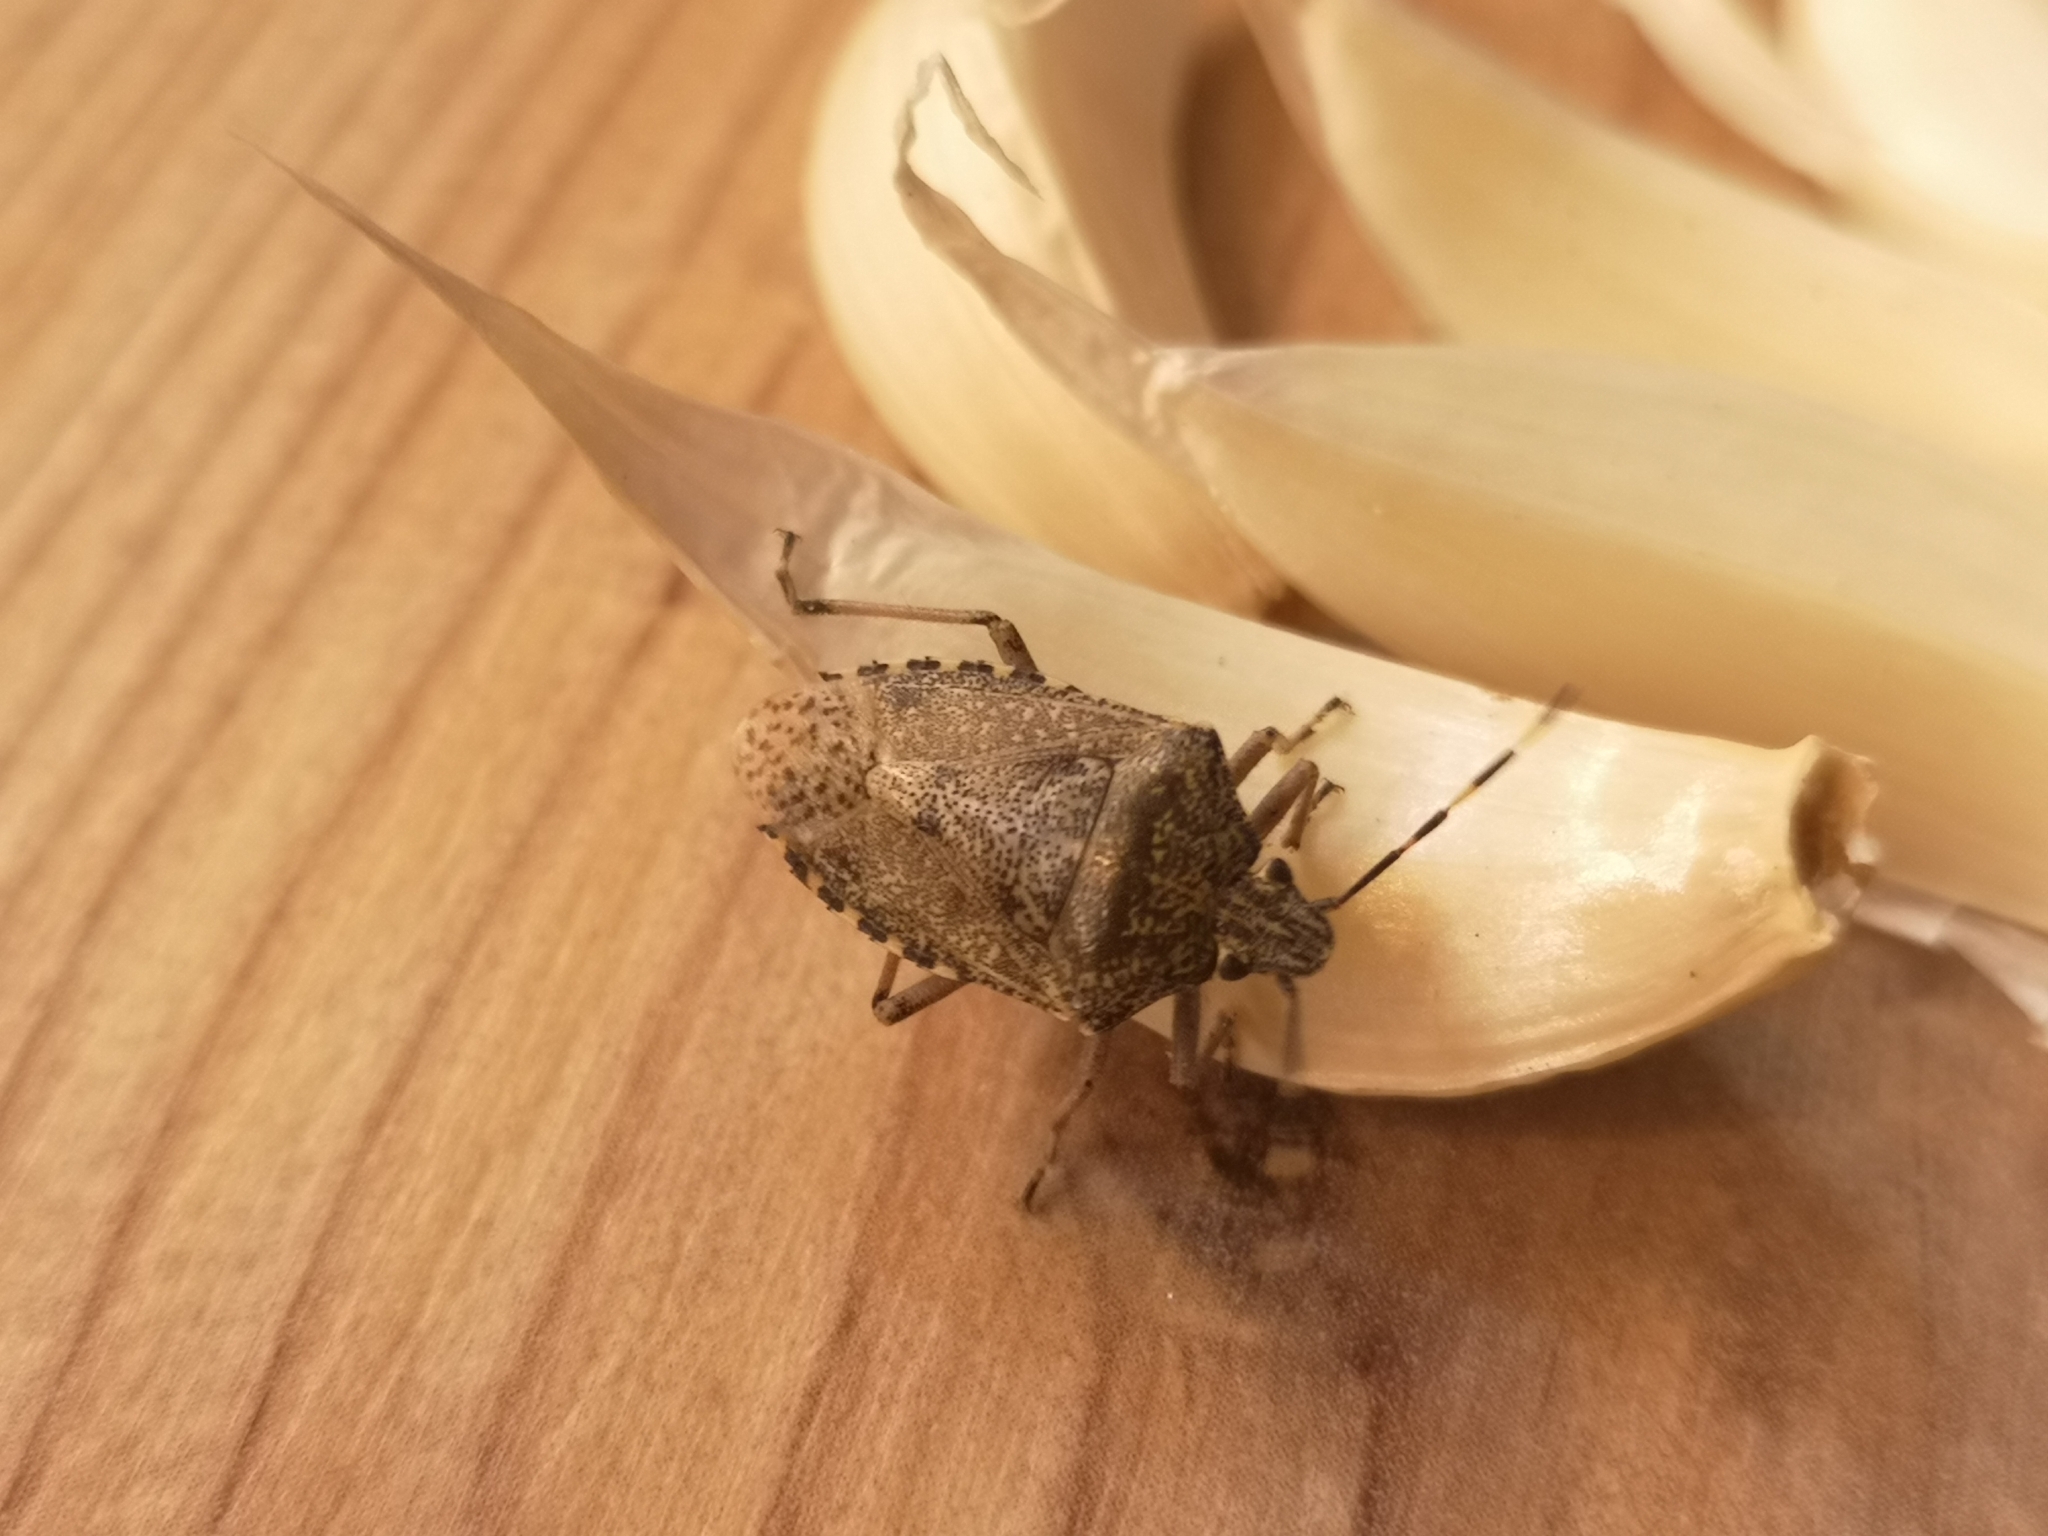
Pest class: stink_bug